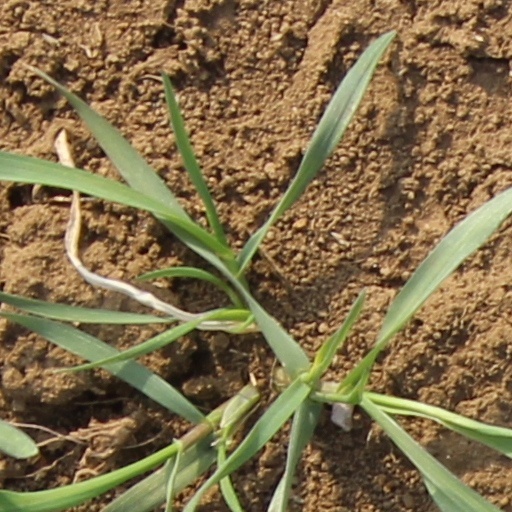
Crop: wheat